Achtung Baby

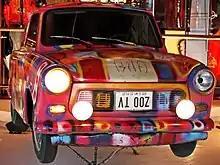
An upside-down image of a car hanging from a ceiling with brightly coloured artwork painted on the exterior. The license plate reads ZOO TV.

For the album, the Edge often eschewed his normally minimalistic approach to guitar playing and his trademark chiming, delay-heavy sound, in favour of a style that incorporated more solos, dissonance, and feedback. Industrial influences and guitar effects, particularly distortion, contributed to a "metallic" style and "harder textures". Music journalist Bill Wyman said the Edge's guitar playing on the closing track "Love Is Blindness" sounded like a "dentist's drill". The Edge achieved breakthroughs in the writing of songs such as "Even Better Than the Real Thing" and "Mysterious Ways" by toying with various effects units.